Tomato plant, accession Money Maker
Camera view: tilt-top (135 deg); turntable rotation: 180 degrees
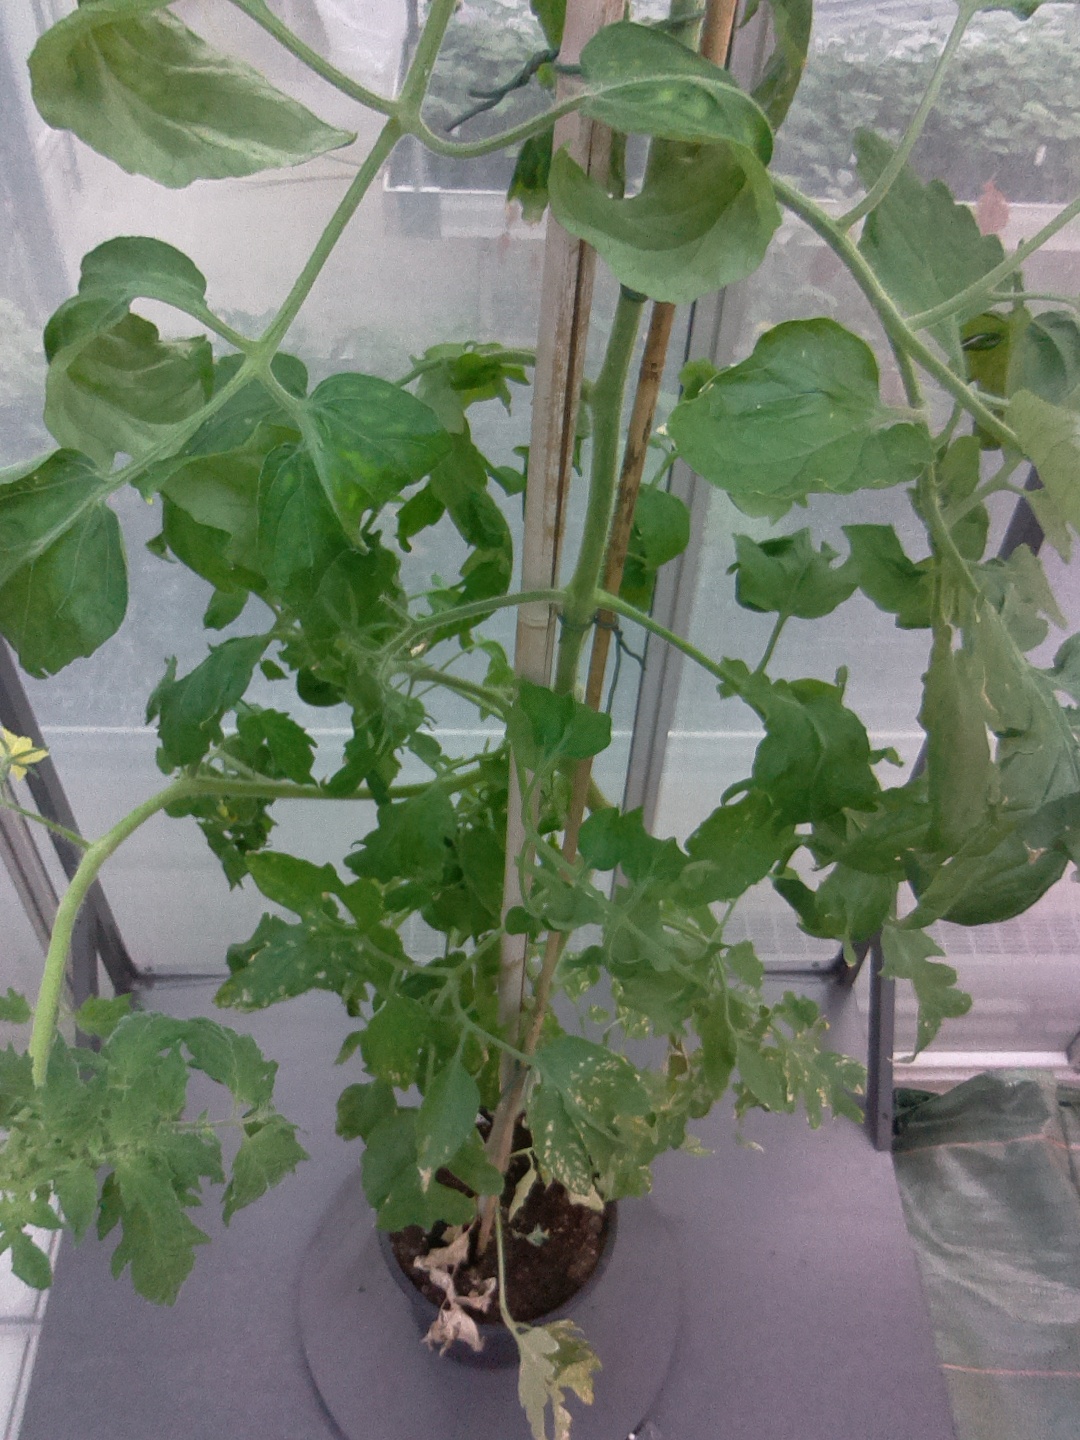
BBCH growth stage 72: 20%-30% of final fruit size